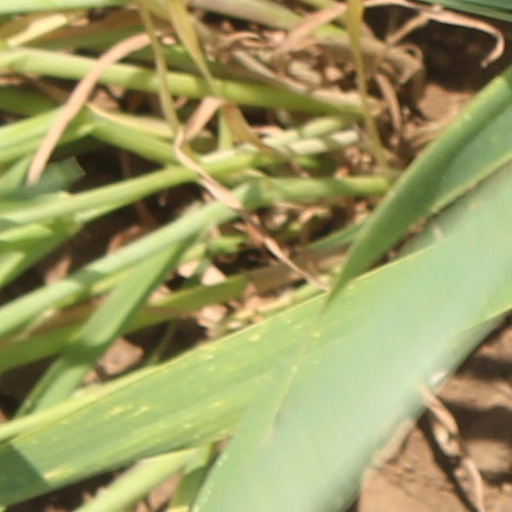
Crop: wheat